Julia (2008 film)

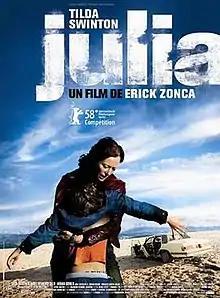
Film poster

Julia is a 2008 international co-produced crime drama film directed by Erick Zonca and starring Tilda Swinton. It was shot in California and Mexico. The film was inspired by John Cassavetes's film "Gloria". Swinton was nominated for the César Award for Best Actress.